Lambda Crucis

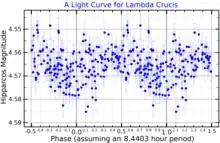
A light curve for Lambda Crucis, plotted from "Hipparcos" data

λ Crucis is listed in the General Catalogue of Variable Stars as a possible β Cephei-type variable. Its brightness varies with an amplitude of 0.02 over a period of 0.3951 days. However, it is currently thought more likely to be a different type of variable, possibly a λ Eridani variable or rotating ellipsoidal variable.